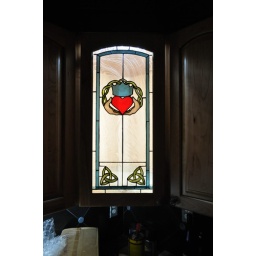
another view of the corner cabinet stained glass by glasschics.com